Gaoyou

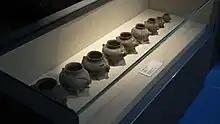
Pig-shaped Pottery Pots excavated from Longqiuzhuang Site

Recent archaeological finds at the Longqiuzhuang site in Gaoyou has found evidence of rice growing dating back 5,500-7,000 years. Gaoyou "ting" (commune) located in this area was established in Qin dynasty. Then Gaoyou county whose seat was the former commune was established in BC 118.